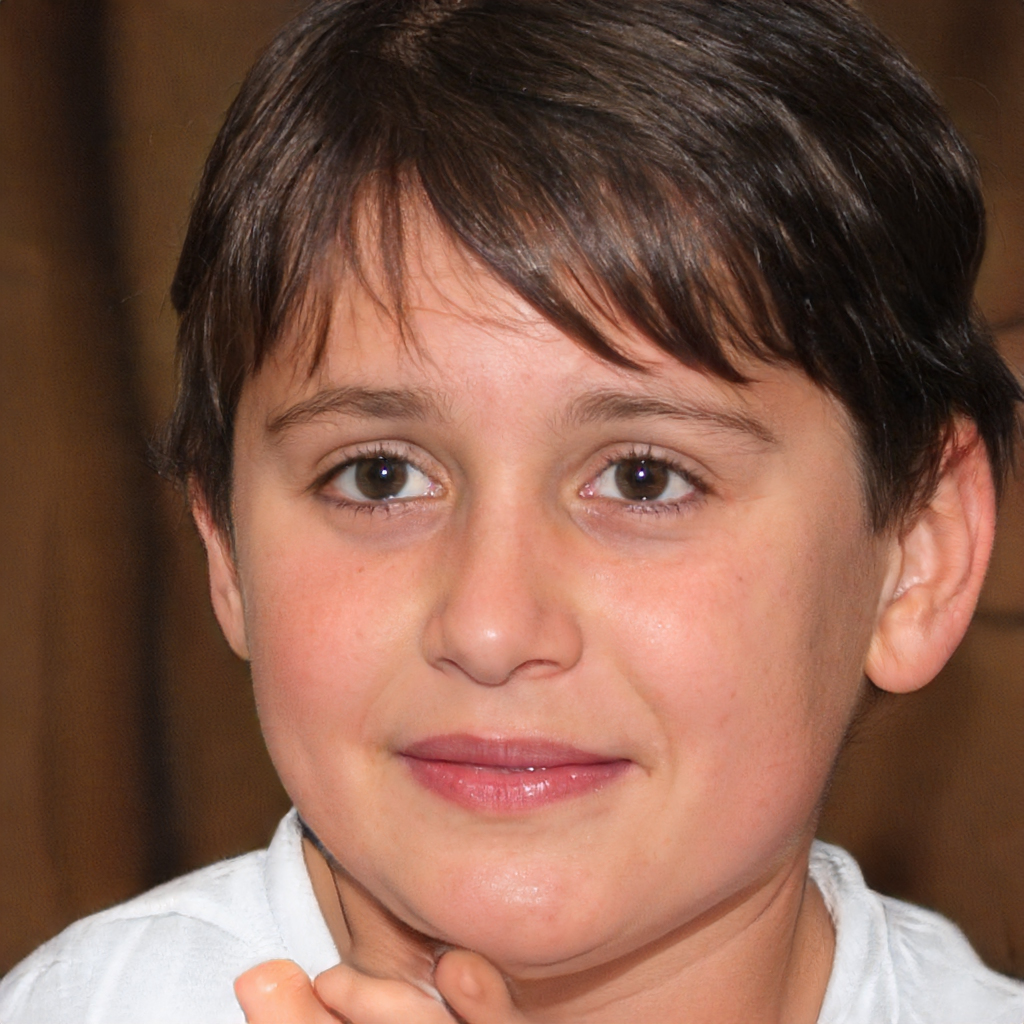
Label: Colored